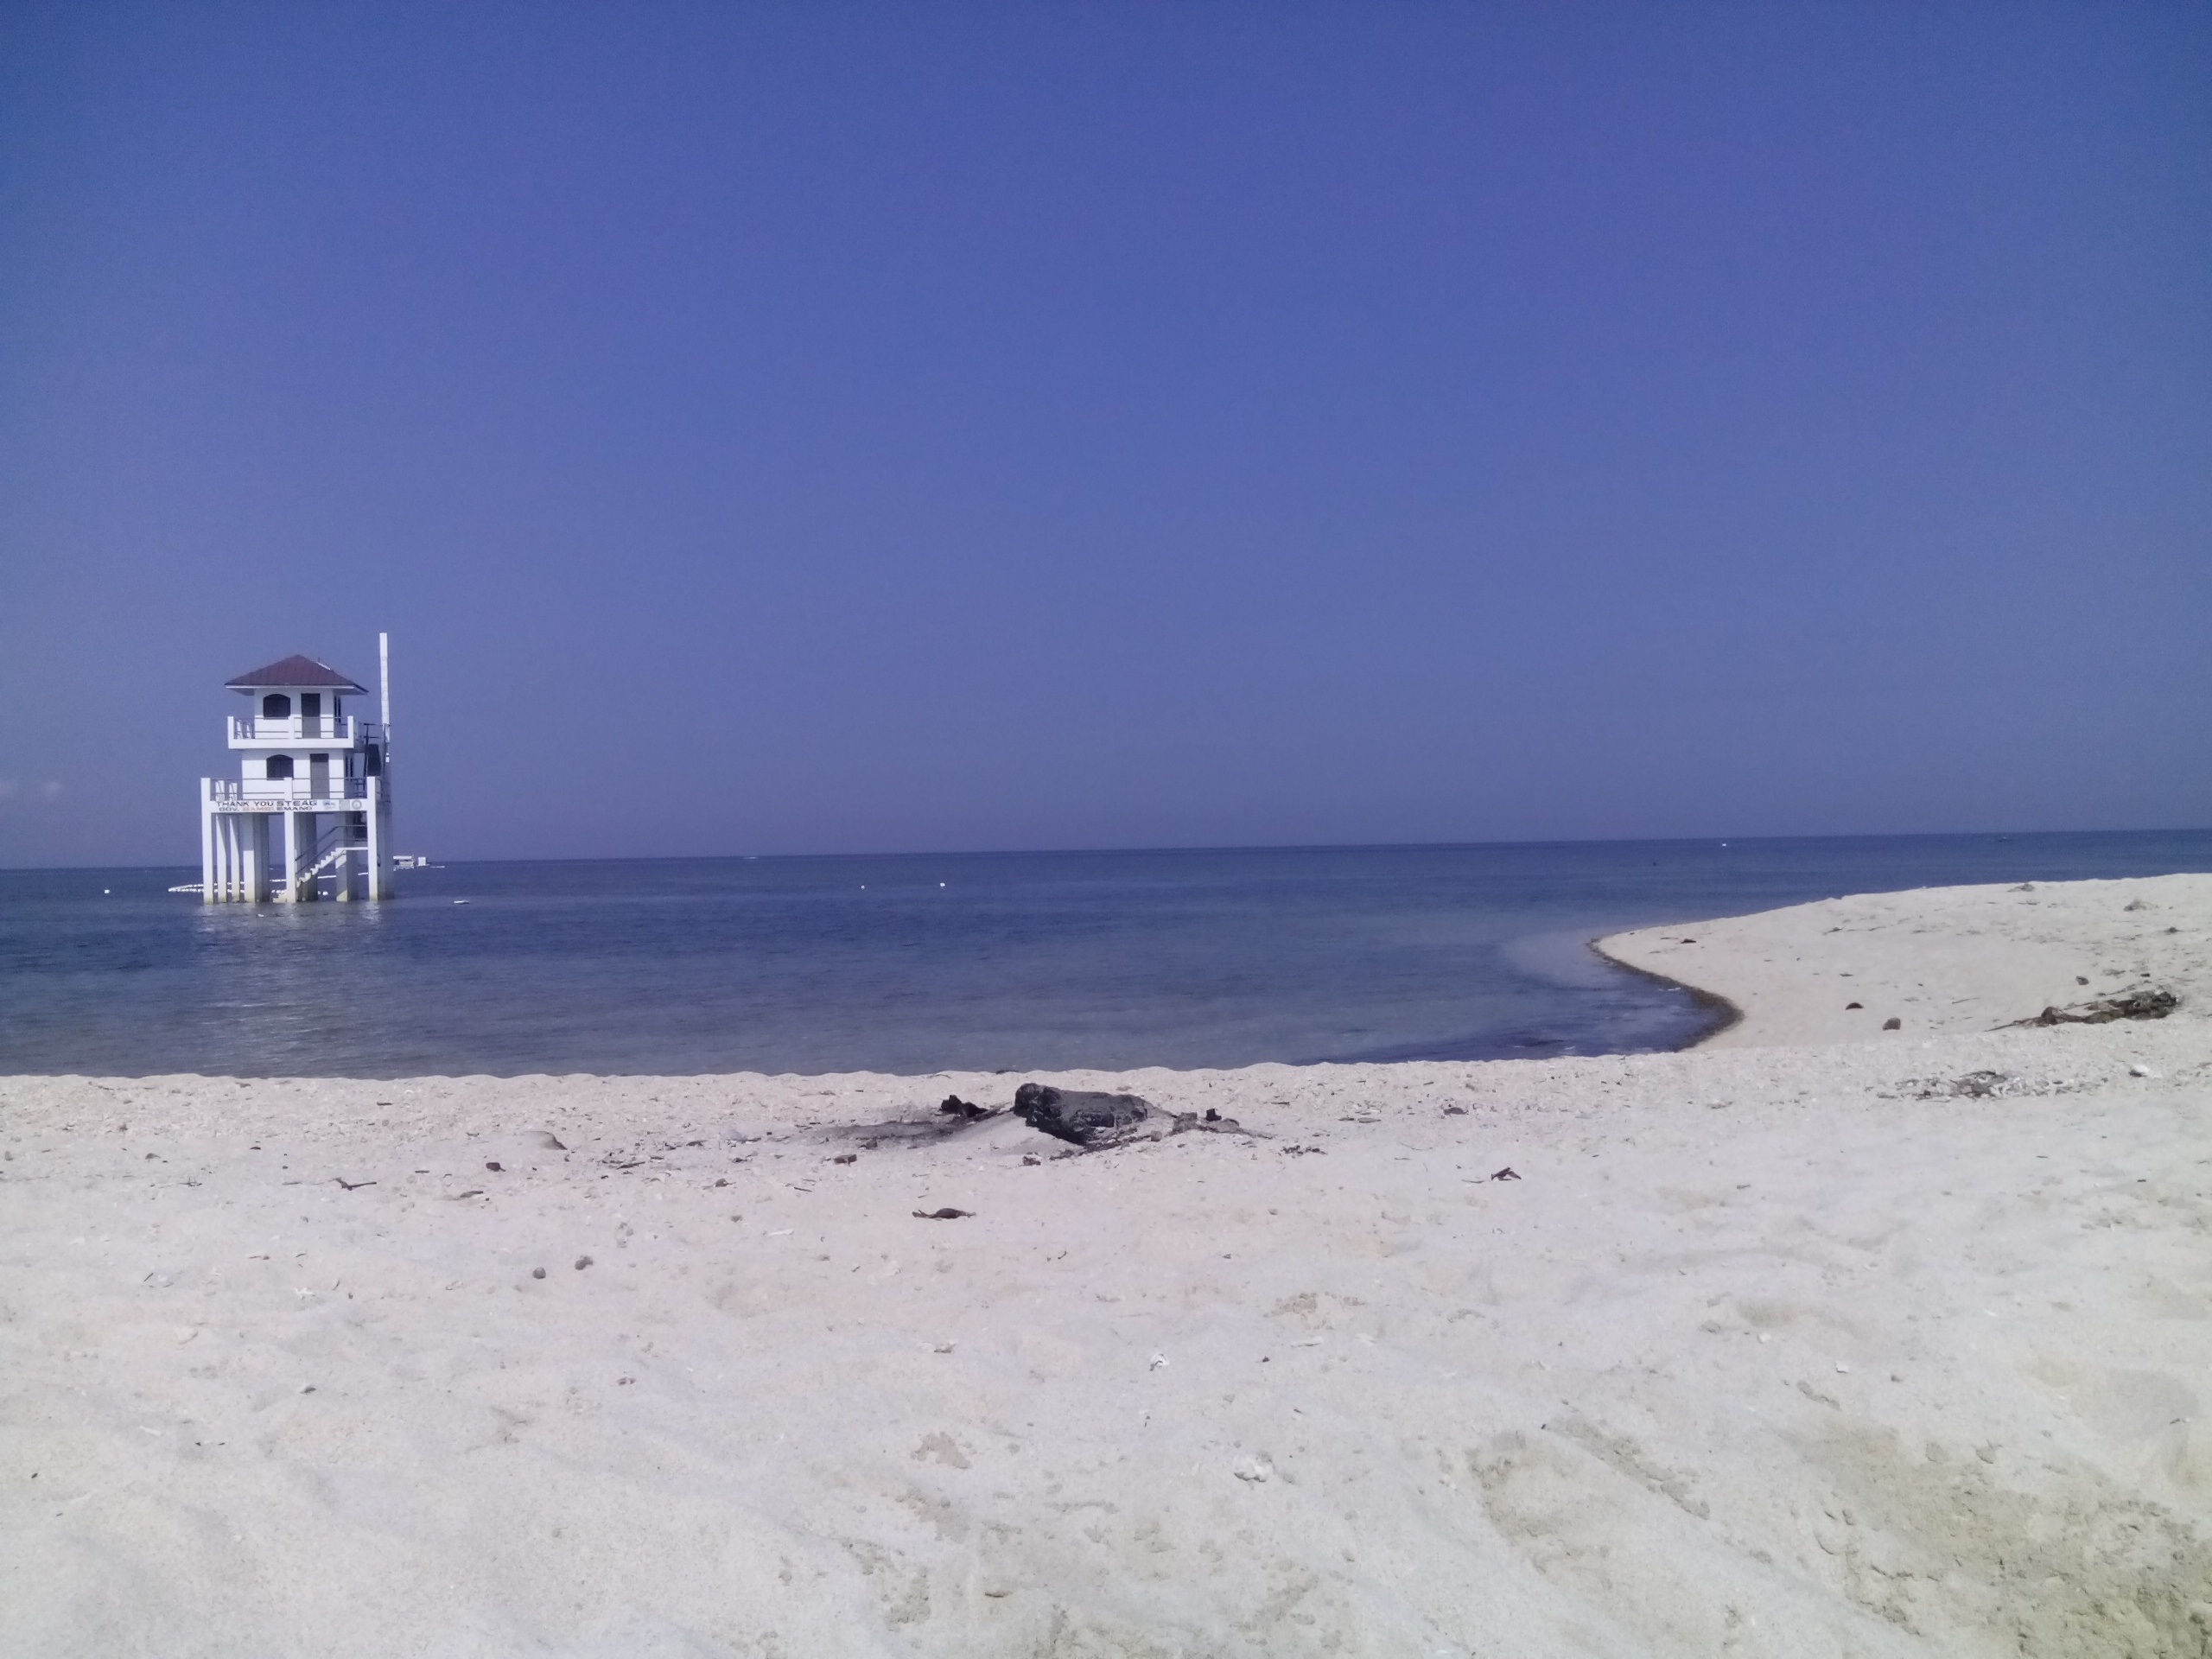
beach, sea, coast, sand, ocean, horizon, shore, wave, tower, bay, arctic, body of water, cape, arctic ocean, wind wave